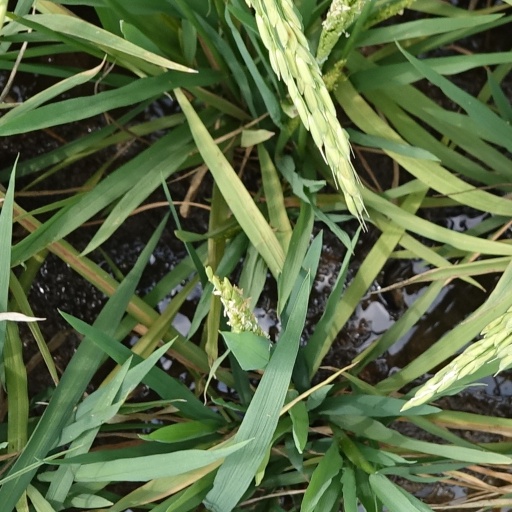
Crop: rice